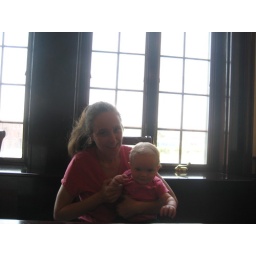
Breakfast in a coffee house in Cape Charles, VA during our camping weekend at campbell field, just up the road